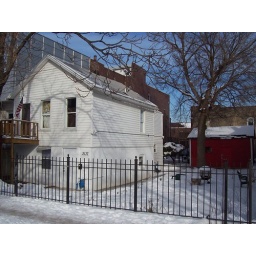
House built in 1901, red barn building built in 1879.